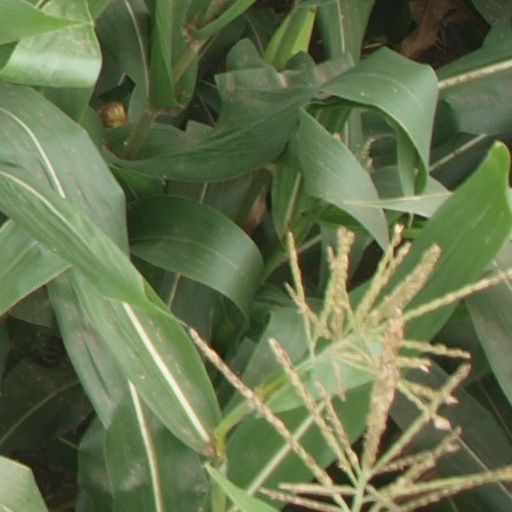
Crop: maize; corn